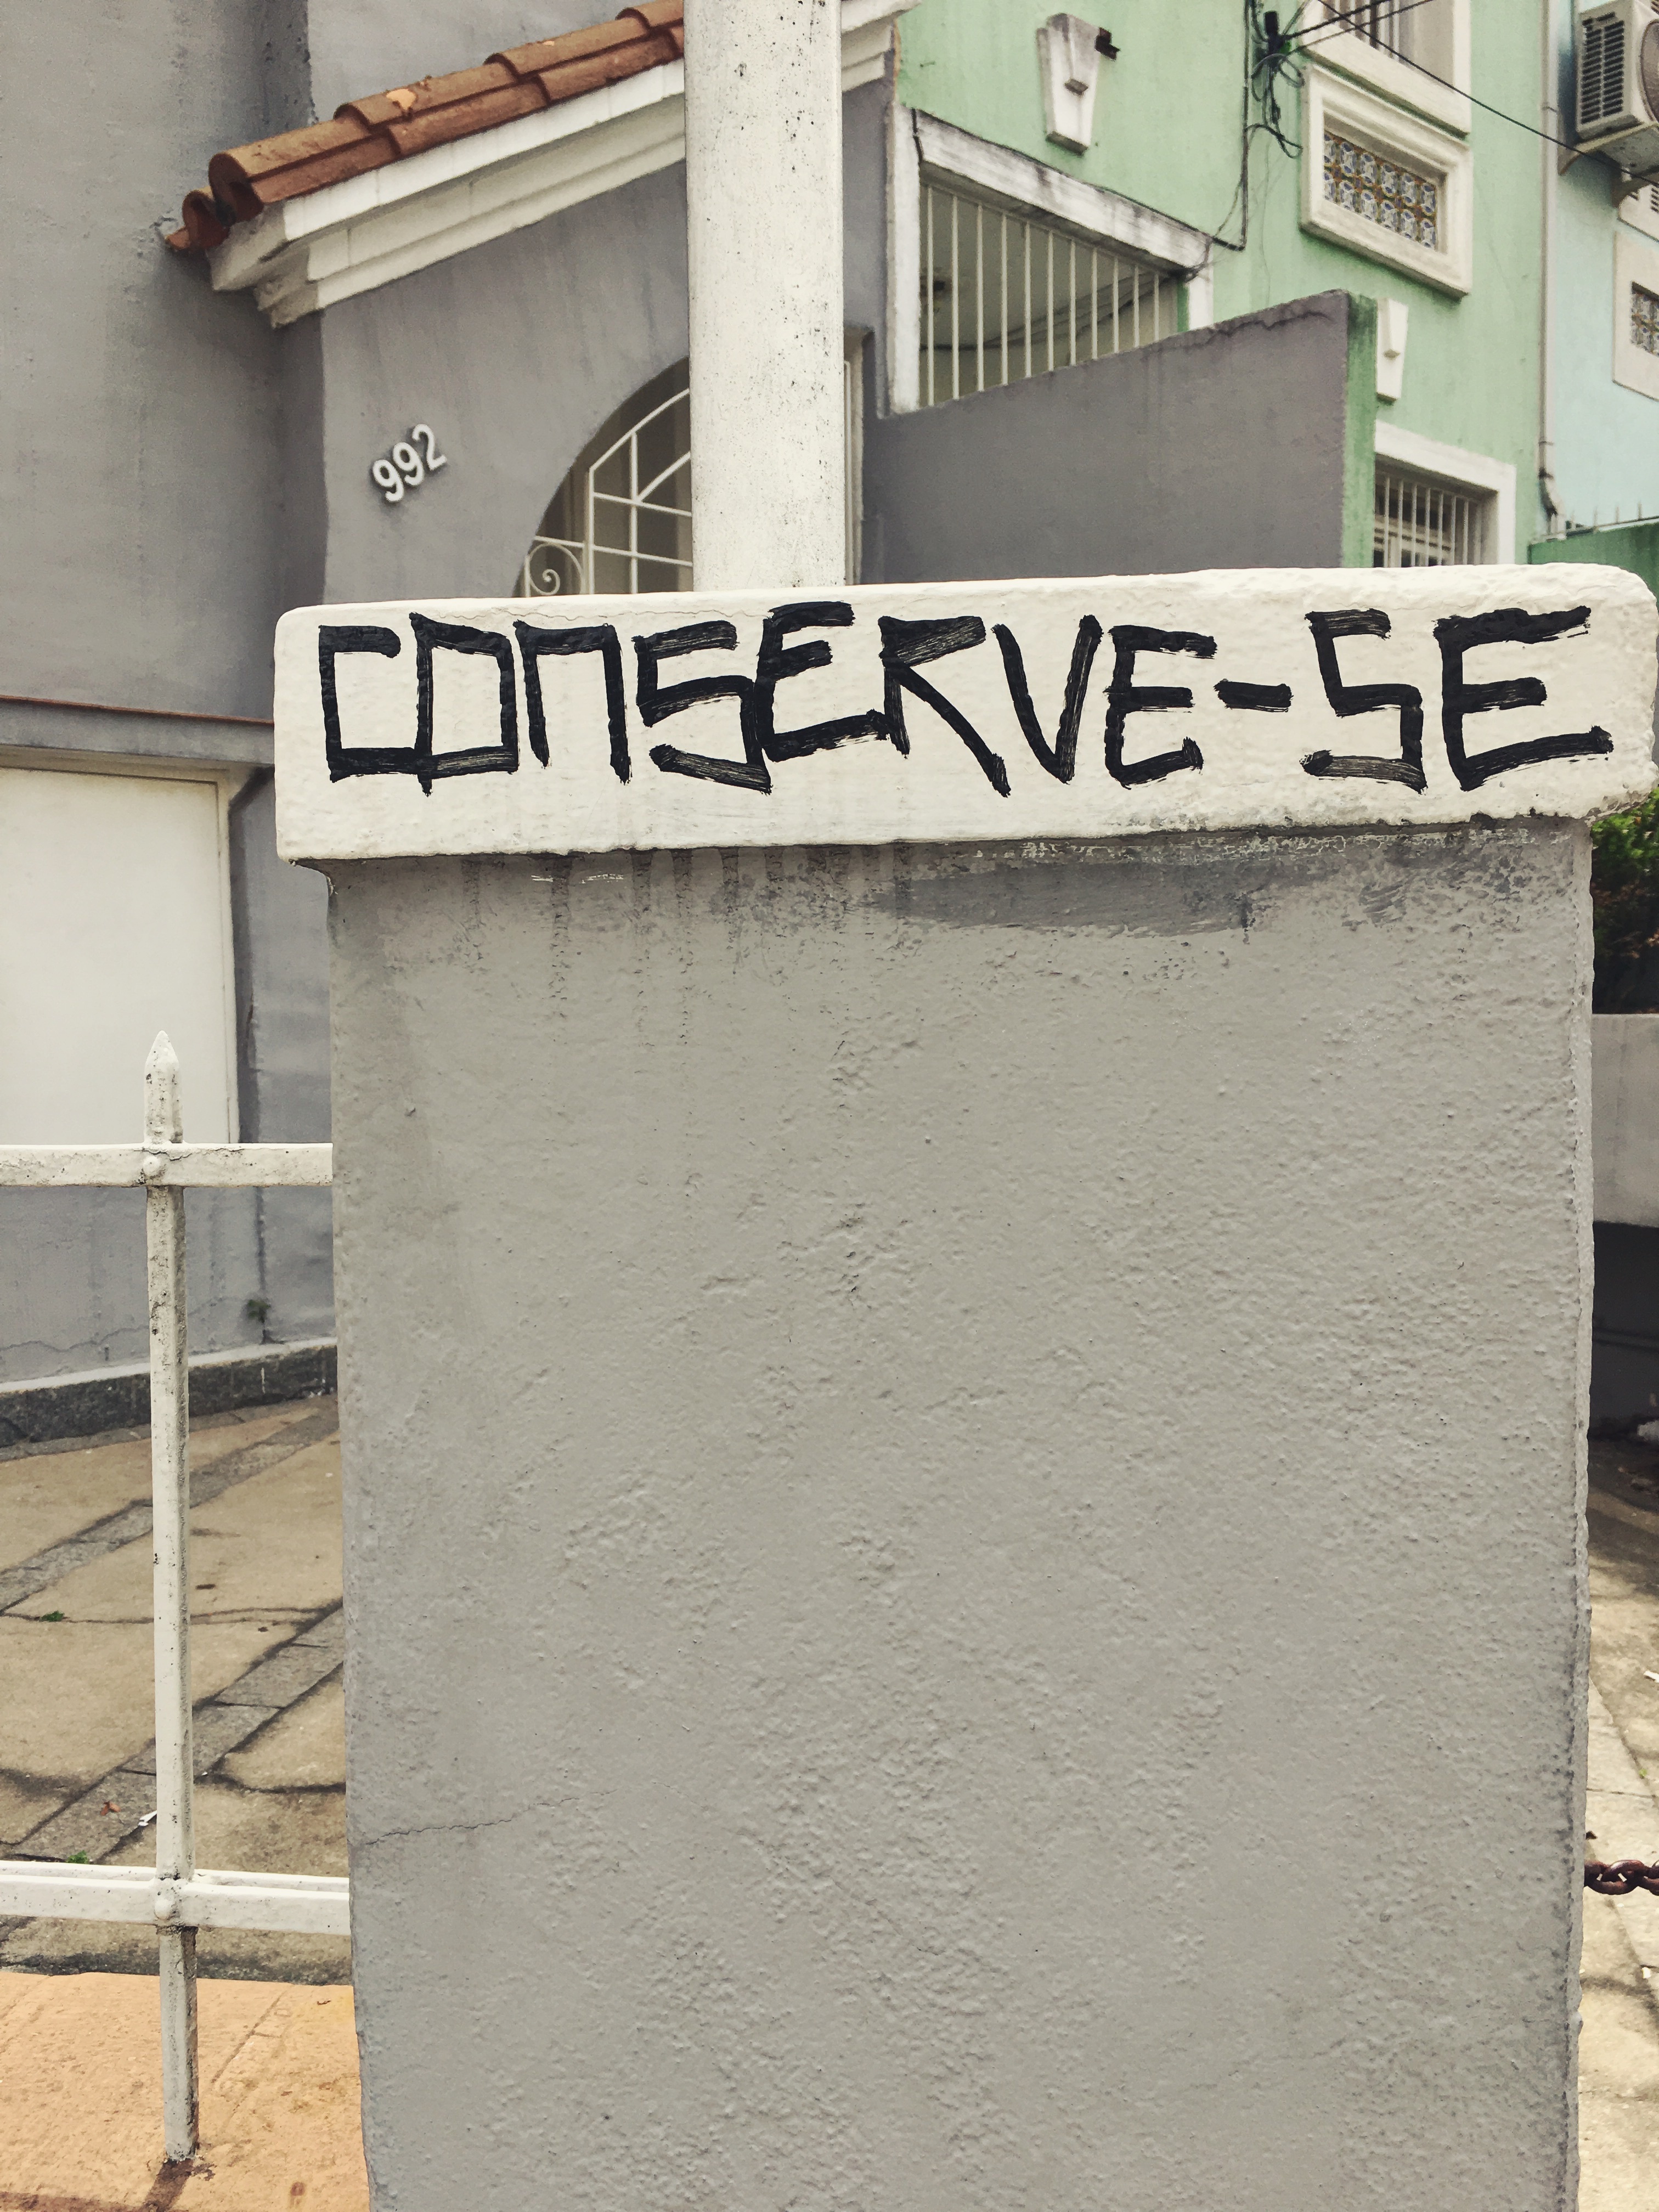
road, white, street, wall, sign, facade, lane, art, infrastructure, urban area